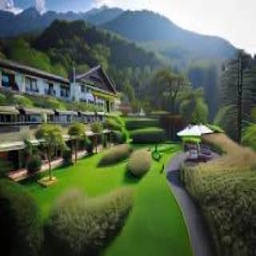
University of Liechtenstein